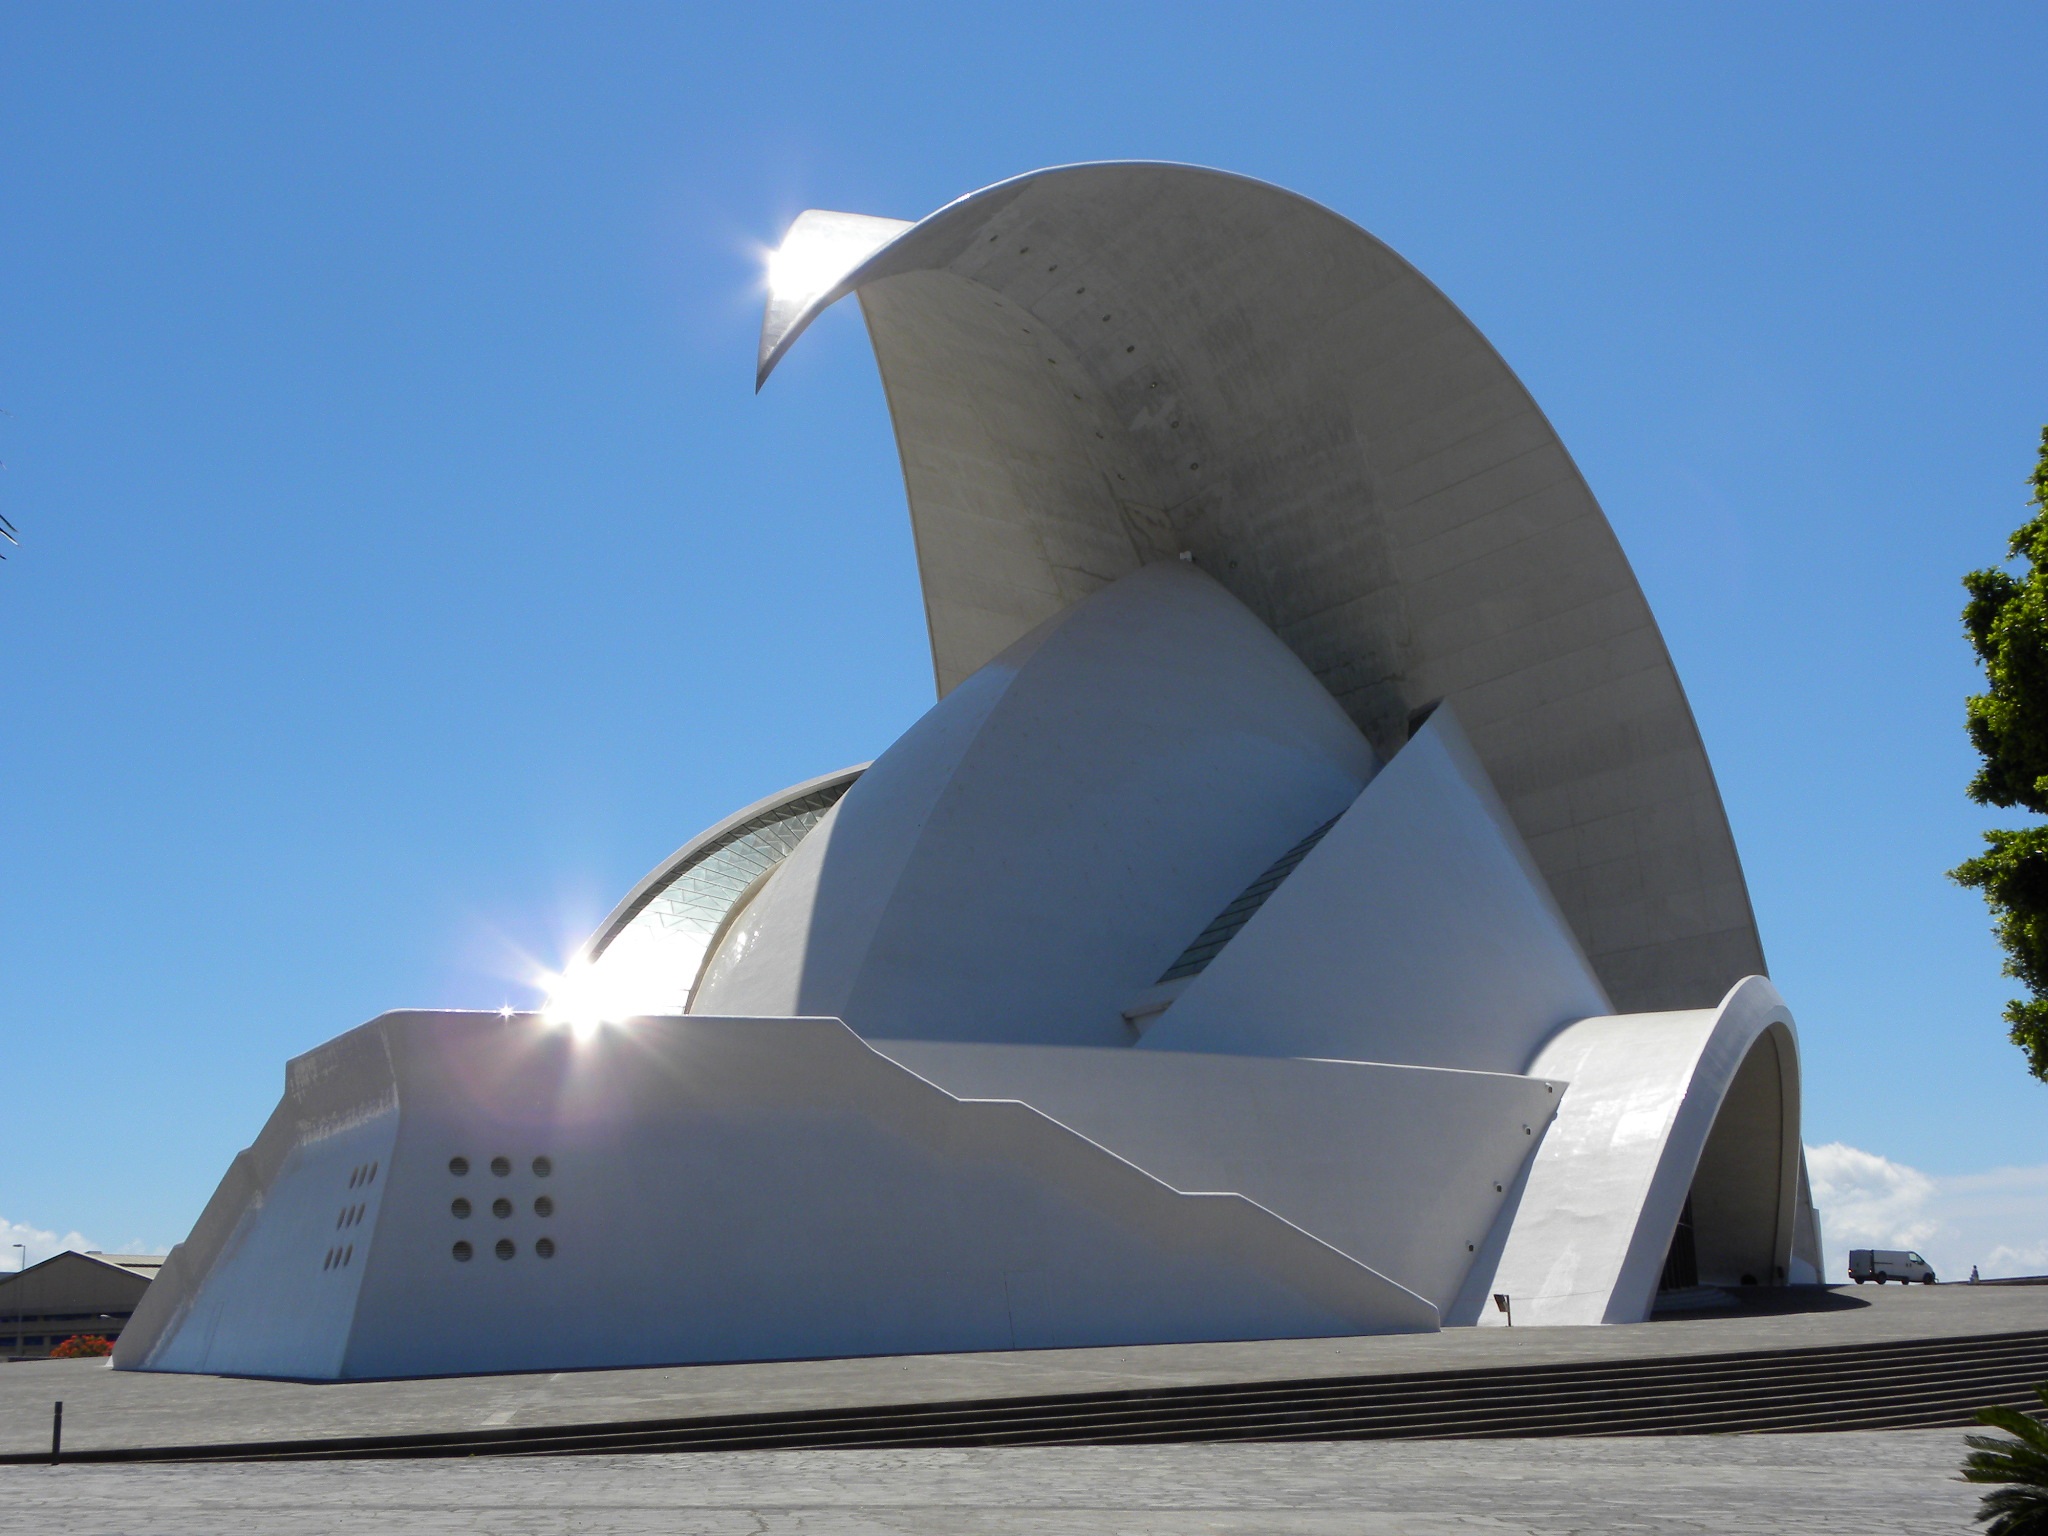
architecture, perspective, urban, monument, construction, facade, blue, observatory, dome, auditorio de tenerife, santa cruz of tenerife